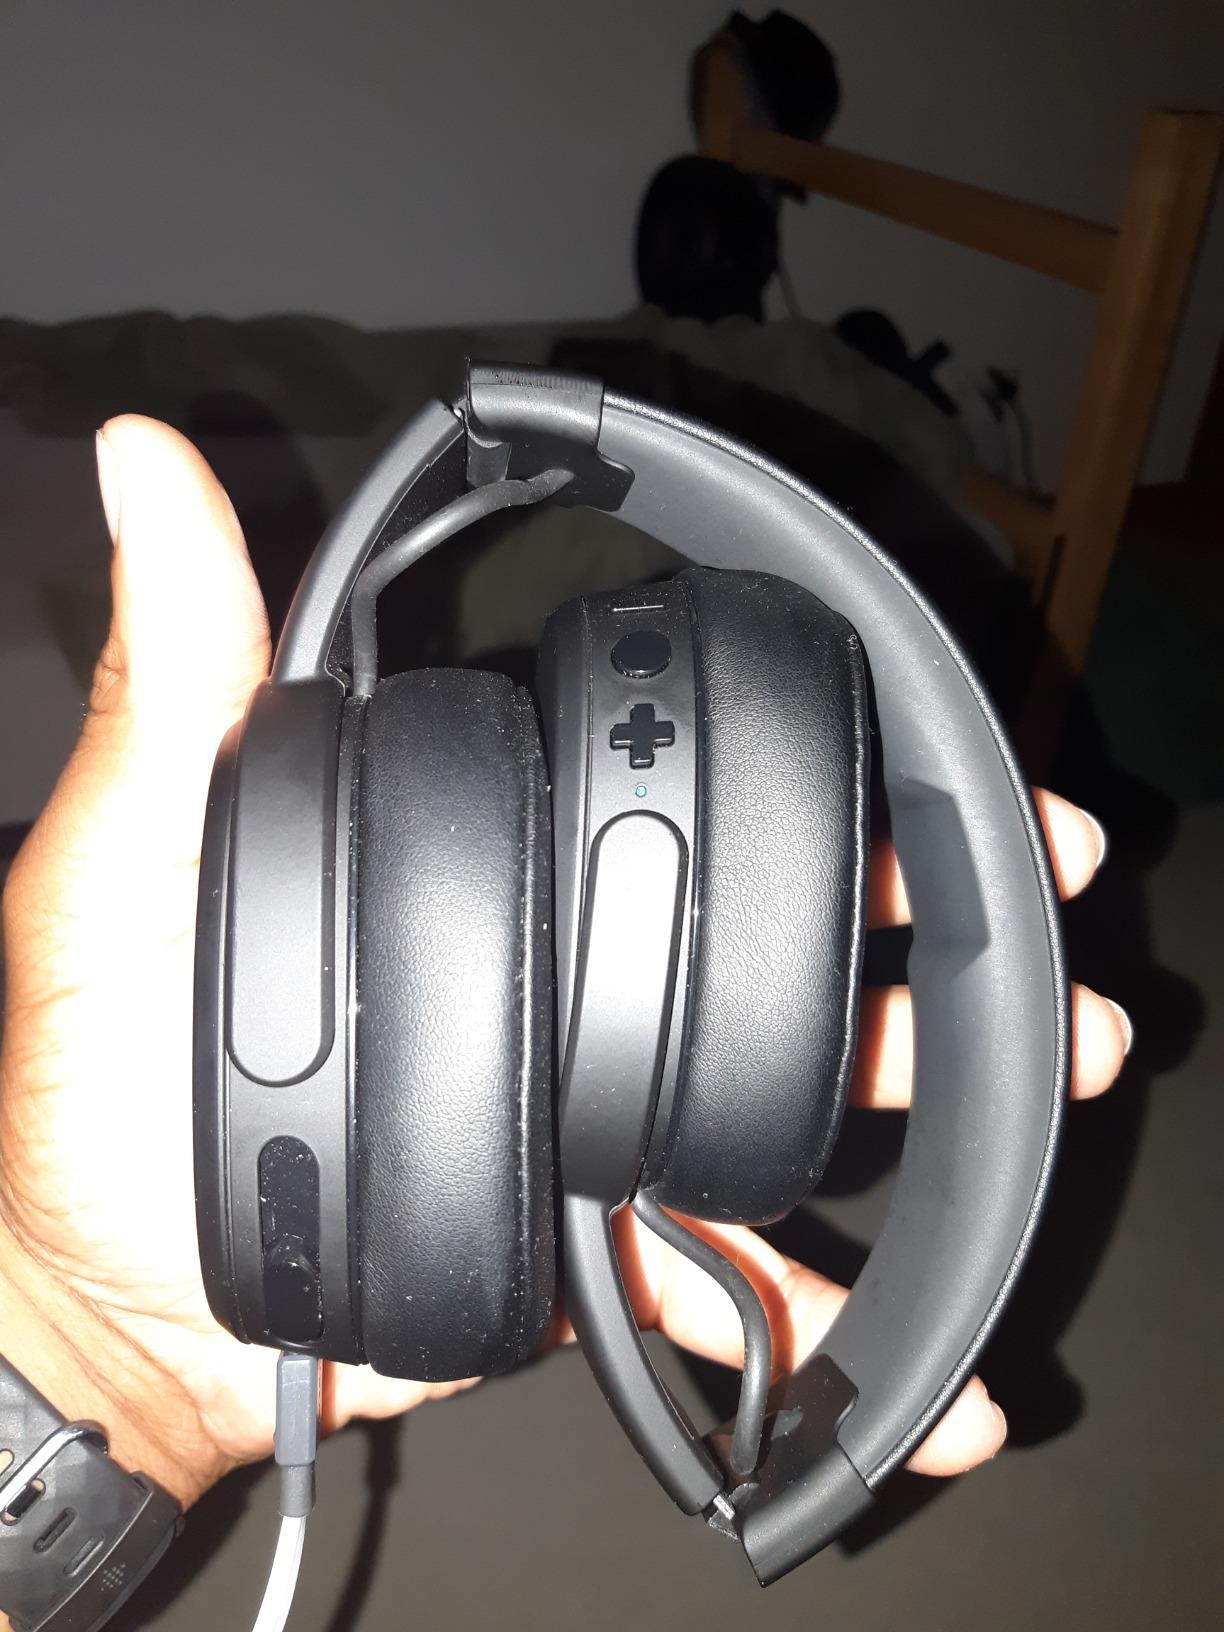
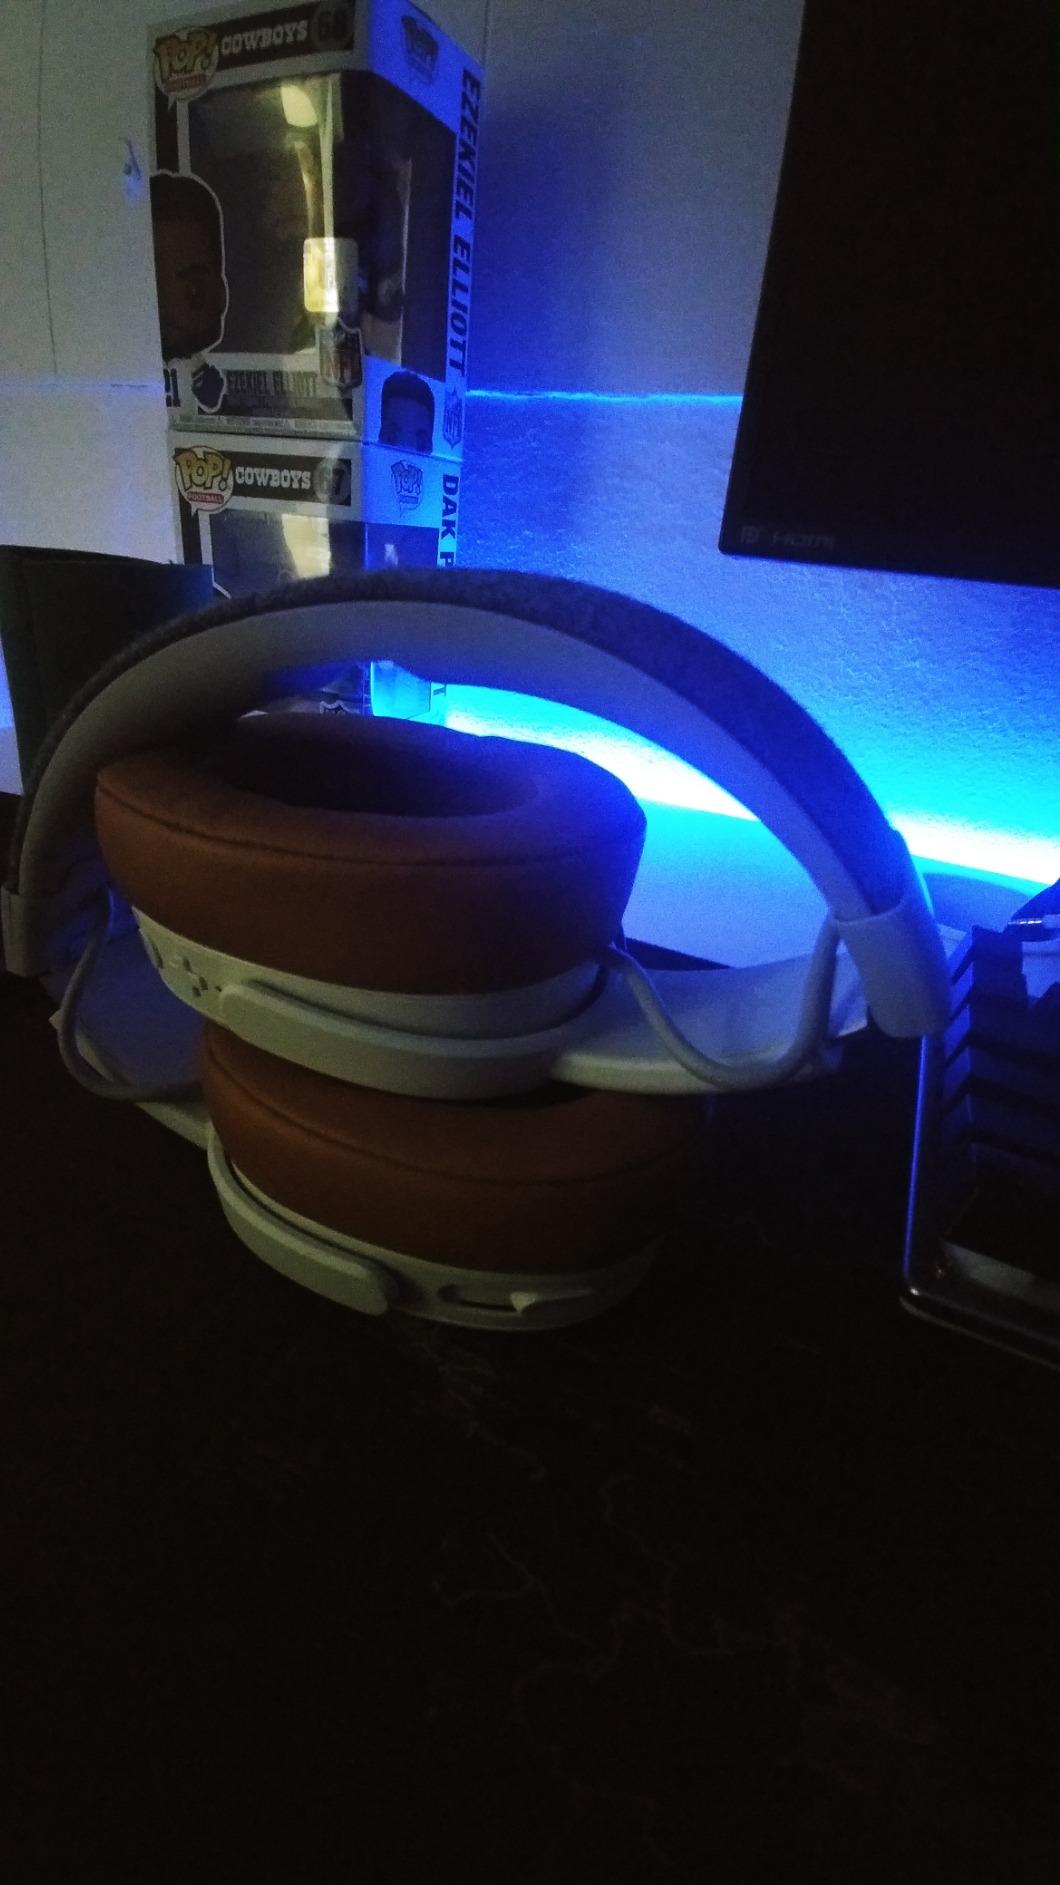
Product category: headphones
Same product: no